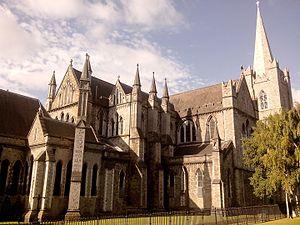
La cathédrale Saint-Patrick de Dublin, prise depuis le St Patrick's Park
Dublin /dyblɛ̃/ est la plus grande ville de l'île d'Irlande et de l'État d'Irlande, dont elle est la capitale. La ville est située à proximité du point central de la côte orientale de l'île et au centre du comté de Dublin. Dublin est la plus grande ville d'Irlande en importance et en nombre d’habitants depuis le haut Moyen Âge. Elle est aujourd’hui classée à la soixante-sixième place dans l’index des places financières mondiales et a un des plus forts taux de développement parmi les capitales européennes. Dublin est le centre historique, politique, artistique, culturel, économique et industriel de l’Irlande.